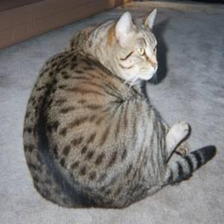
Species: cat
Breed: Egyptian Mau